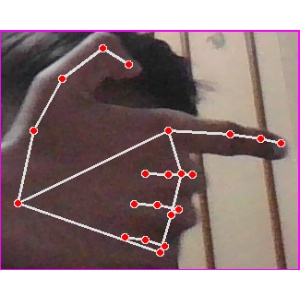
अक्षर: ब